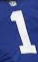
Number: 1